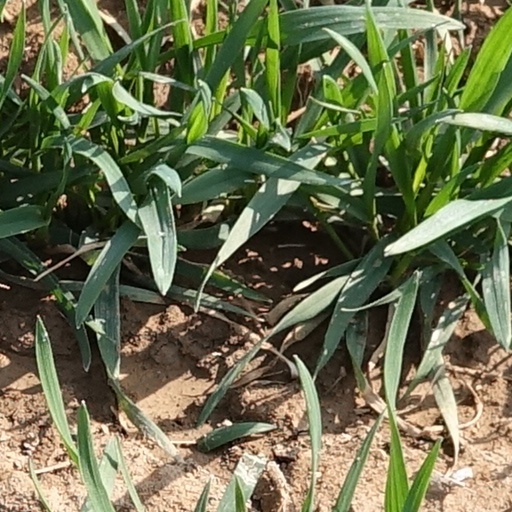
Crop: wheat